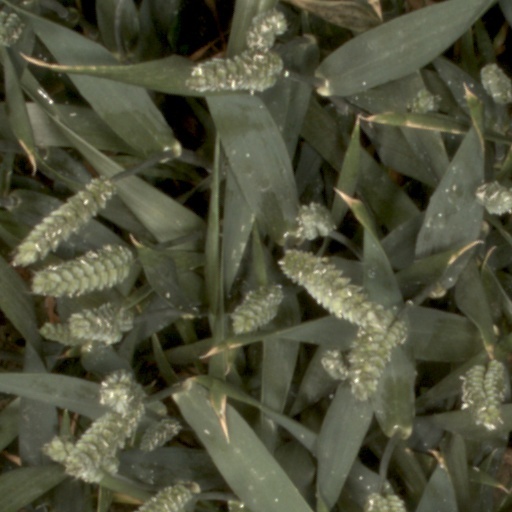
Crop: wheat